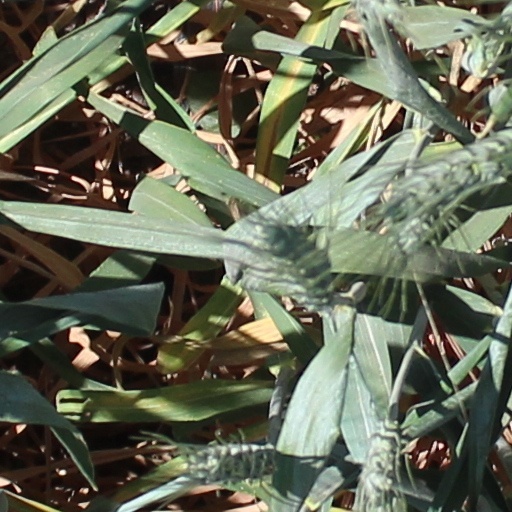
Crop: wheat